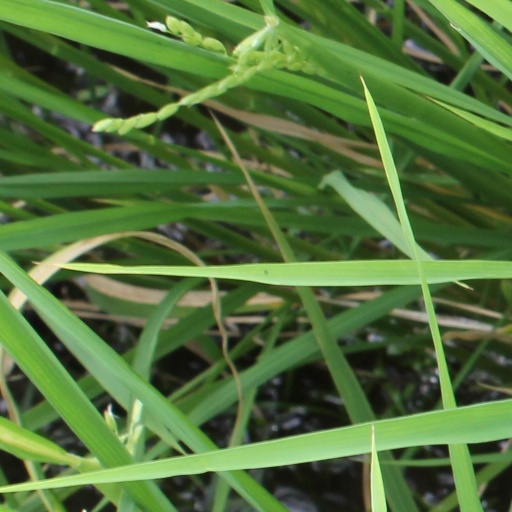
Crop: rice